Arthur McAleenan

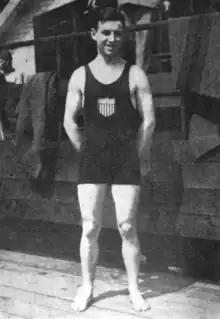
McAleenan at the 1912 Summer Olympics

Arthur McAleenan (October 15, 1894 – May 15, 1920) was an American diver. He competed in three events at the 1912 Summer Olympics.